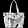
Label: Bag